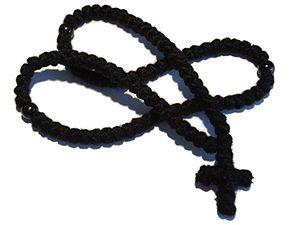
Le tchotki est une variante de chapelet utilisée par les Orthodoxes et les Catholiques orientaux. Il est aussi appelé chapelet byzantin.